Gran Sabana

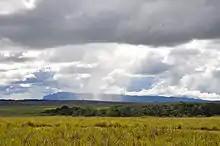
Rain in front of tepui Sororopán

However, due to cloud cover and rainfall, which abounds throughout the year, the average annual temperature is lower, with daily temperature variations. Minimum temperatures rarely drop below (except on top of the tepuis, which are exposed overnight). Usually, the maximum temperature does not exceed .